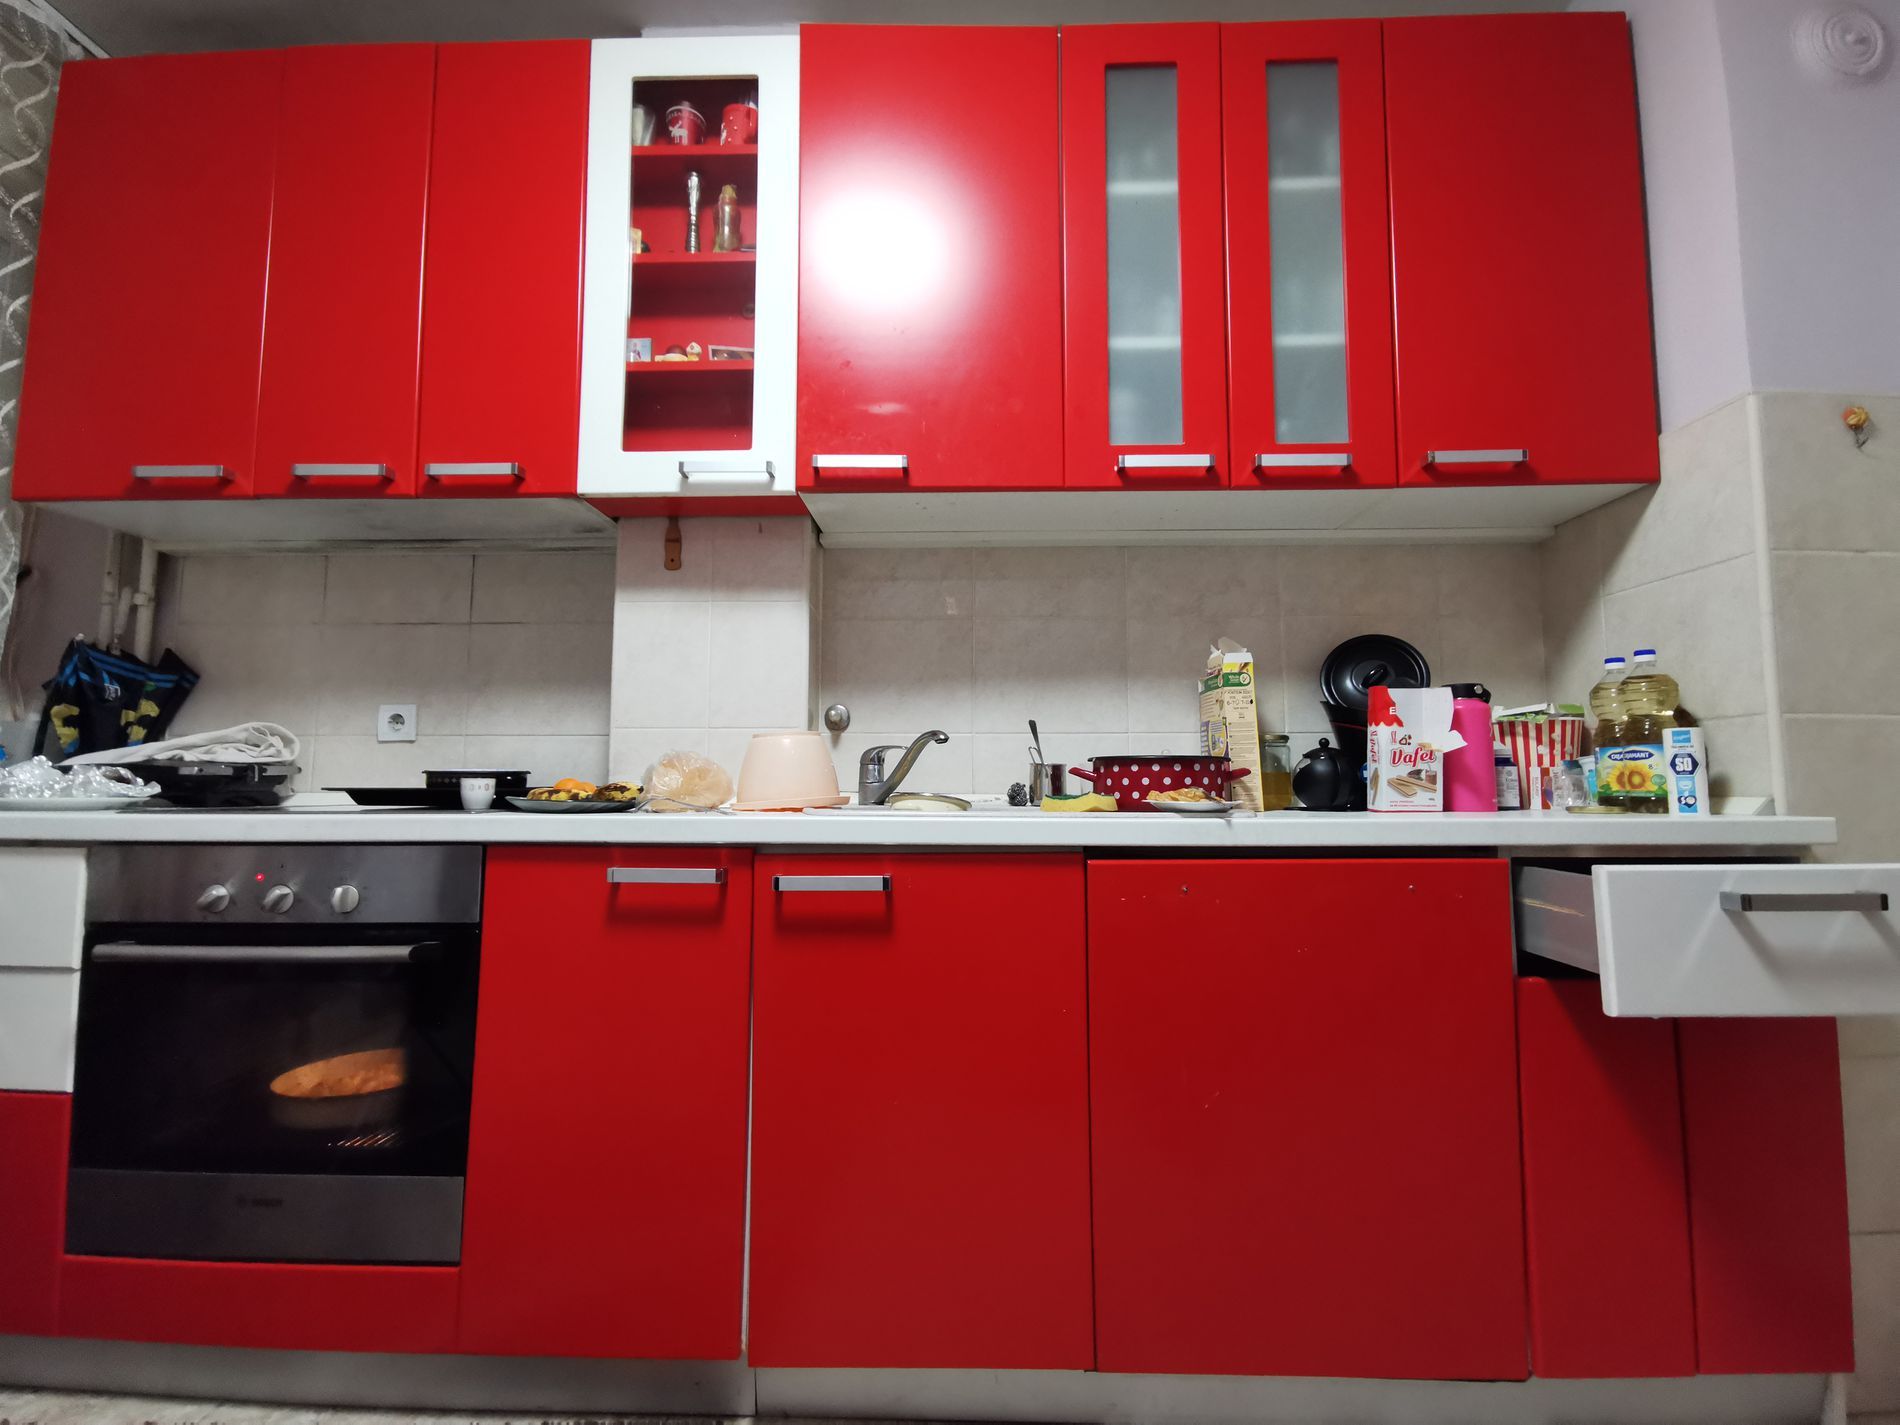
Kitchen with Red Cabinets
The photo shows a kitchen with red cabinets. Above the lower cabinets there is kitchen setup includes various items. In the middle there is a sink faucet and on the side there is a built-in oven. Gas pipes are visible behind the cabinets.
Medium shot, the photo shows a kitchen with red cabinets. The lighting is good and bright, showing the kitchen details well. The colors are bright and simple, giving the scene a warm touch. The atmosphere in the scene is calm, highlighting the beauty of the kitchen design.
Labels: Indoors, Interior Design, Kitchen, Cabinet, Furniture, Appliance, Device, Electrical Device, Microwave, Oven, Mailbox, Closet, Cupboard, Sink, Sink Faucet, Shelf, Kitchen Island, Cabinets, gas pipes, Pantry items, Kitchen setup
Camera: HUAWEI VOG-L29
Aperture: F2.2
Exposure: 1/25 sec
ISO: 400
Focal length: 2.4 mm